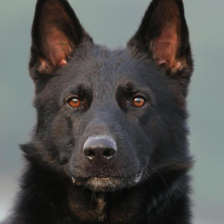
Label: animals